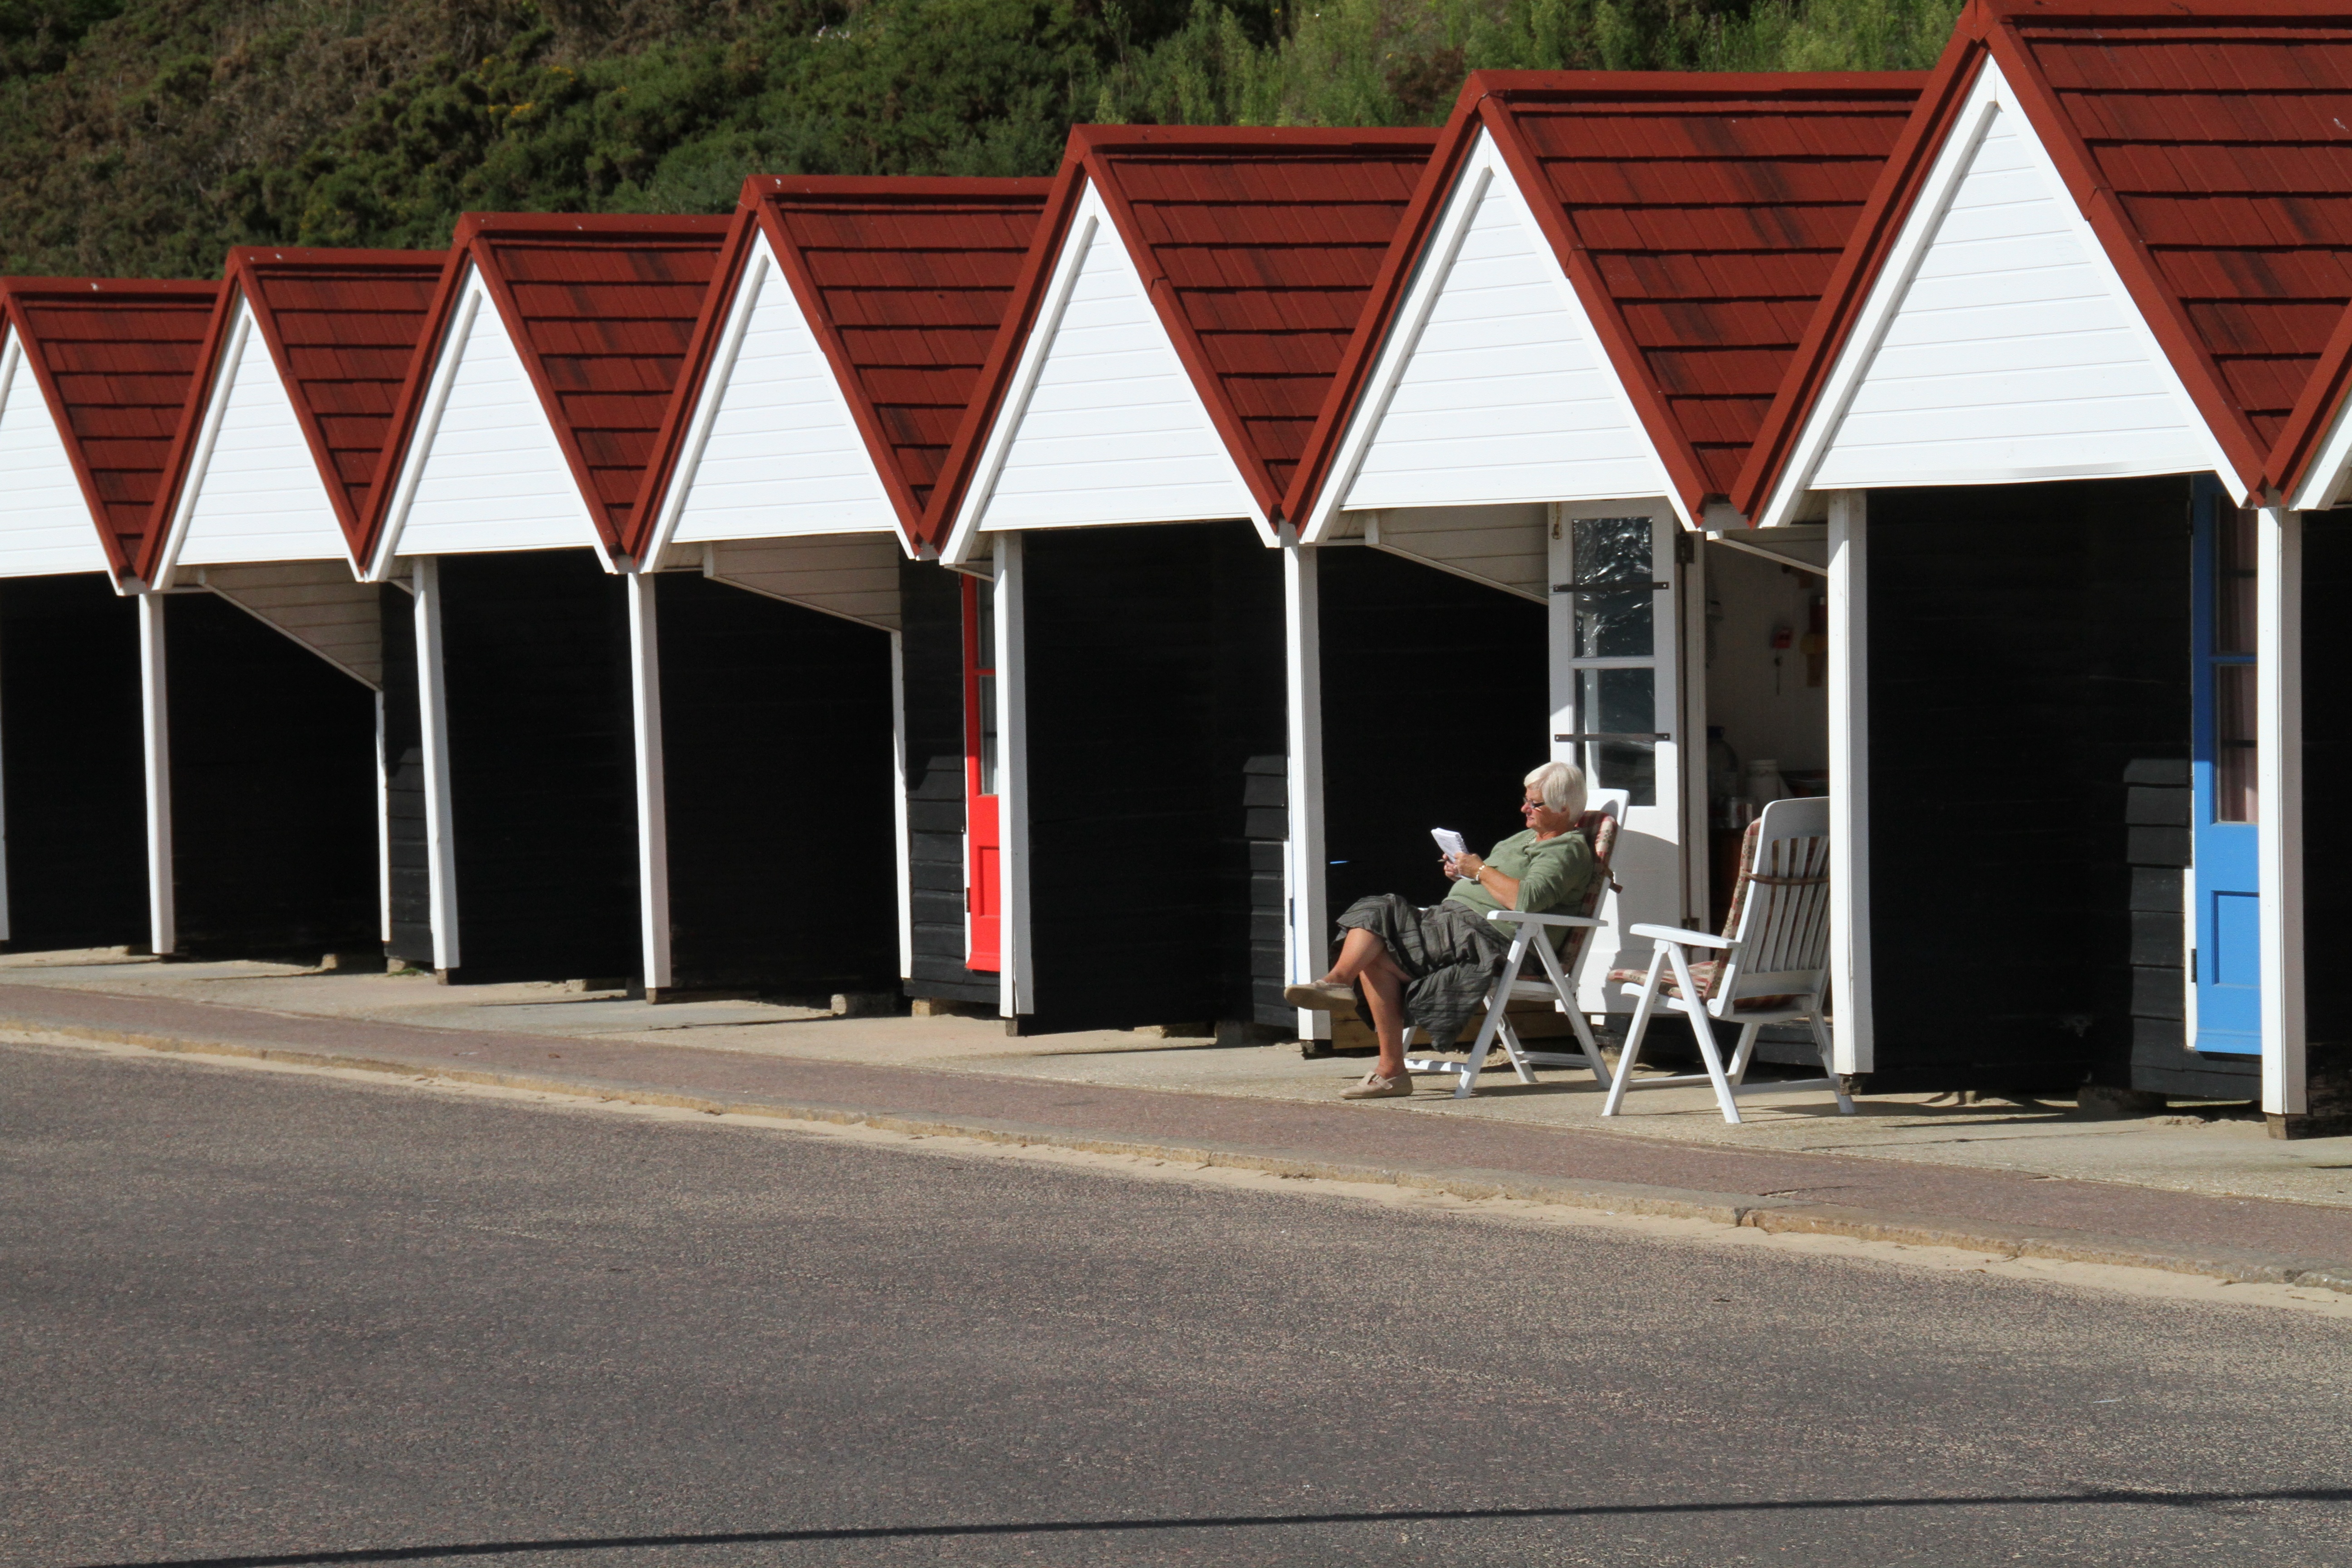
beach, coast, summer, seaside, canopy, tent, uk, england, british, english, britain, dorset